Farmington Main Street Historic District

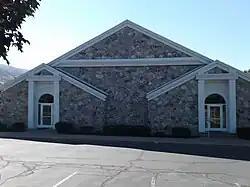
Farmington Rock Chapel

The Farmington Main Street Historic District, in Farmington, Utah, is a historic district mostly along Main Street which was listed on the National Register of Historic Places in 2011. It included 66 contributing buildings.